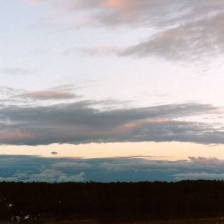
Cloud type: Stratocumulus